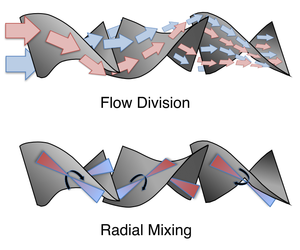
Un mélangeur statique est un dispositif de mélange en continu des fluides. Ce dispositif permet de mélanger des liquides mais il peut aussi être utilisé avec des gaz ou pour mélanger un gaz et un liquide. Les dépenses énergétiques permettant de favoriser le mélange provoquent une perte de pression lors du passage du fluide à travers le mélangeur statique. Il existe de nombreuses géométries de mélangeur statique. Le type à plaque est un type de géométrie commune. On rencontre aussi des mélangeurs insérés dans des conduites circulaires ou carré.